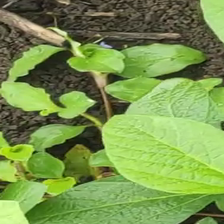
Weed species: Kena_(Commplina_benghalensio)